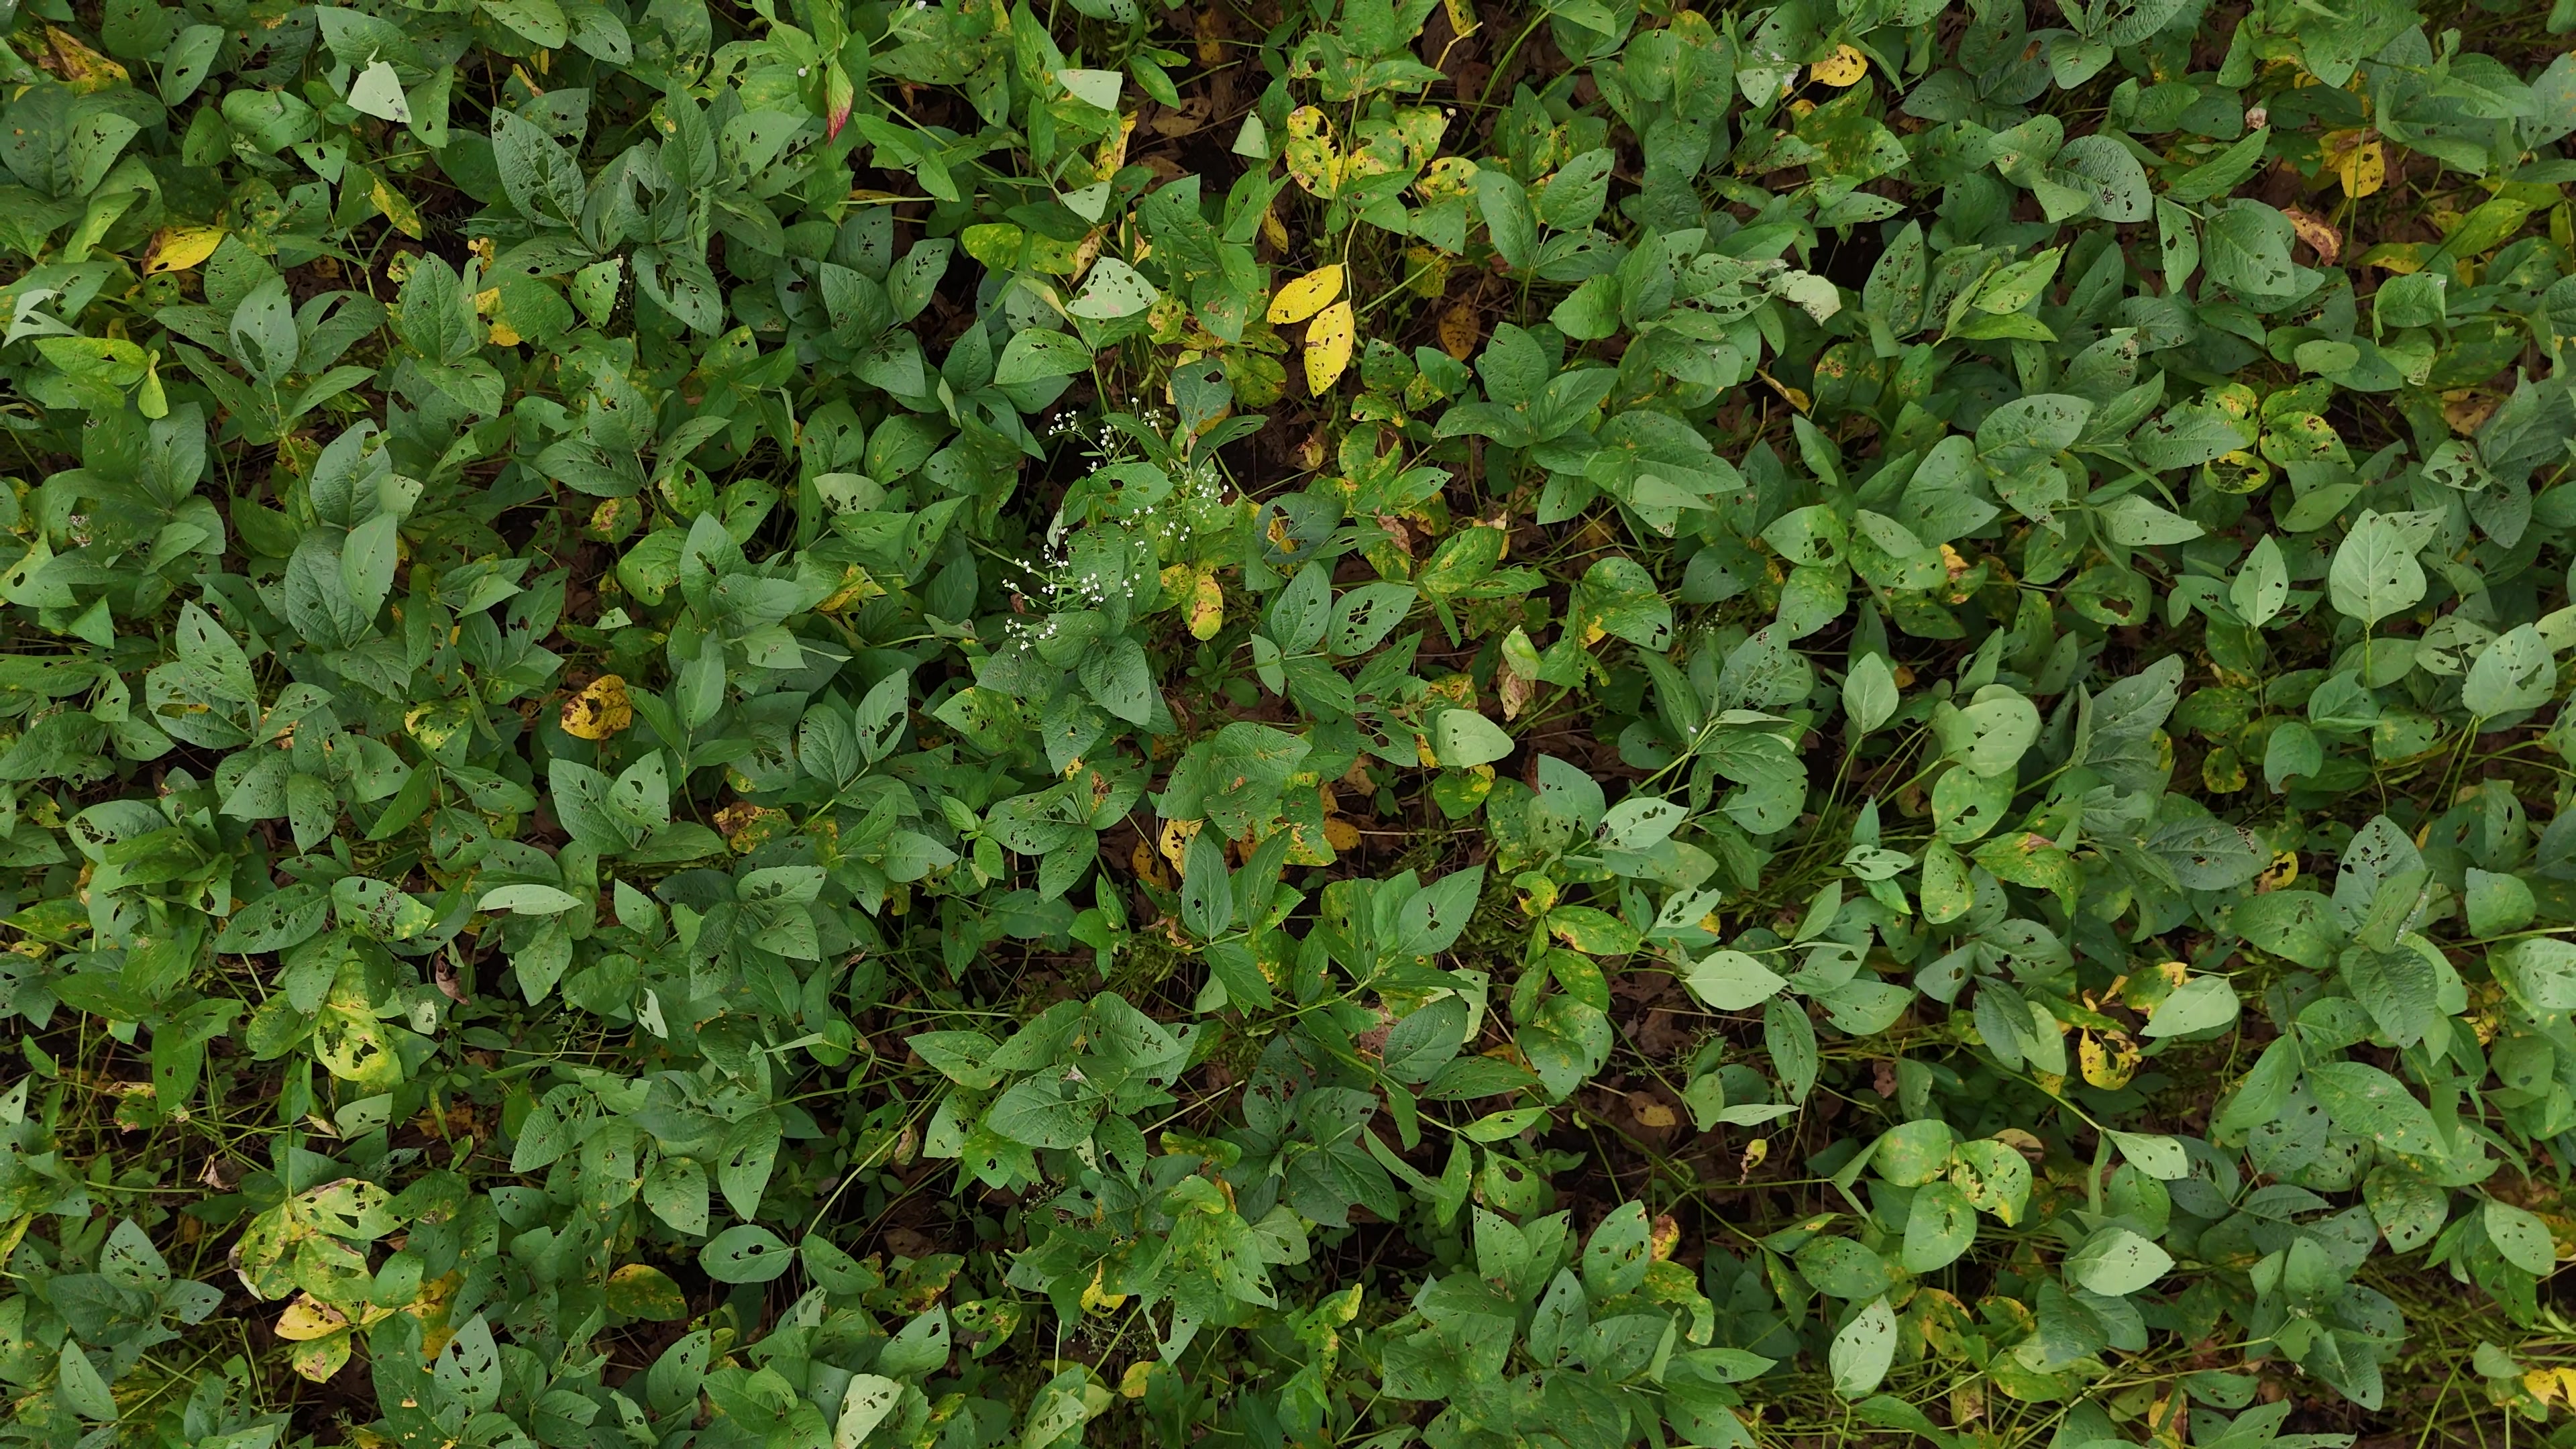
Label: Rust